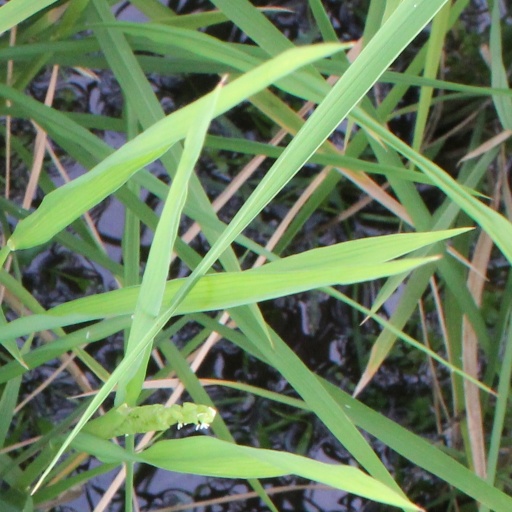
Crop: rice